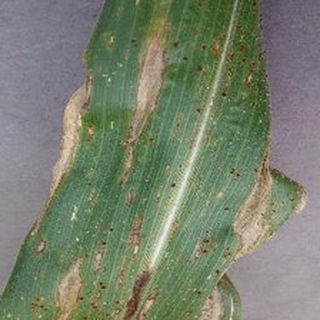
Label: corn_northern_leaf_blight